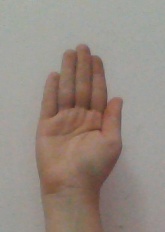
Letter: seen